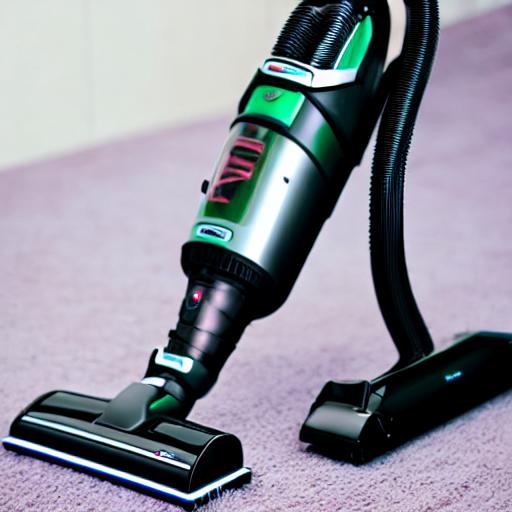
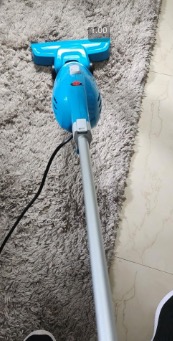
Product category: items_vacuum
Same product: no